Naches Trail

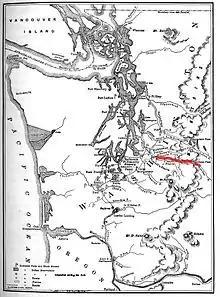
Naches Trail in Washington Territory circa 1855

Naches Trail (also spelled Nachess) is a historic trail in the U.S. state of Washington. It extends from the Naches River in Eastern Washington in the area inhabited by across Naches Pass in the Cascade Mountains to the Greenwater River in present-day Pierce County in Western Washington. Originally a trail used by the indigenous Yakama people in the east and Salish people in the west, it became one of the main routes of immigration by settlers to the Puget Sound region in the 19th century, especially before the improvement of the lower Snoqualmie Pass, which became the route of U.S. Route 10 then Interstate 90. The first written documentation of a traversal of the pass was made by a member of the United States Navy Wilkes Expedition, Lieutenant Robert E. Johnson in 1841. Due to dense forest on the west side of the pass, construction of a road was initially considered infeasible in 1853. The Longmire Party crossed the pass with their wagons, having to let them down the Naches Trail Cliffs with ropes.